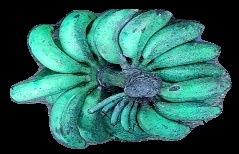
Variety: rasbale
Grade: grade3